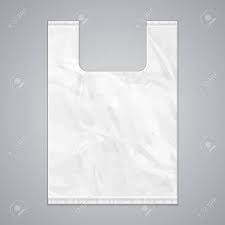
Waste category: plastic